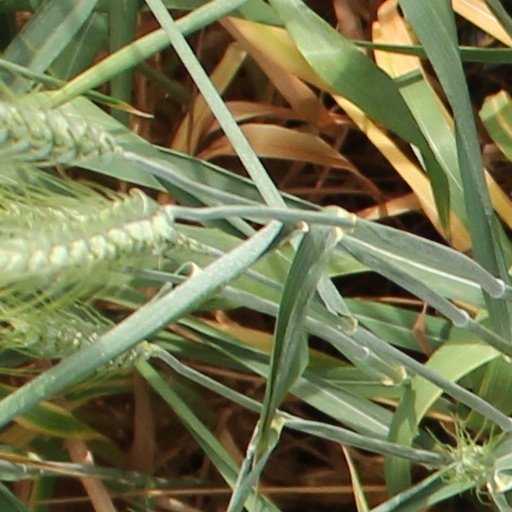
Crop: wheat